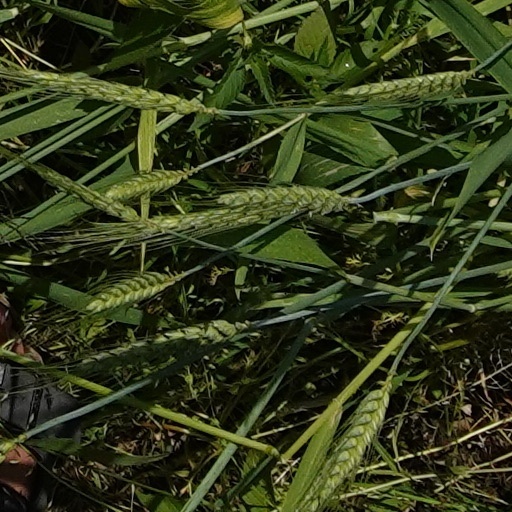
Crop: wheat